Foxbridge

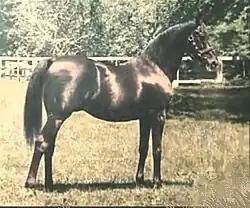
Foxbridge*

Foxbridge (GB) (foaled 1930) was an English Thoroughbred racehorse by Foxlaw out of Bridgemount by Bridge of Earn. His race record was 18 starts for 1 win, 3 seconds and 4 thirds.